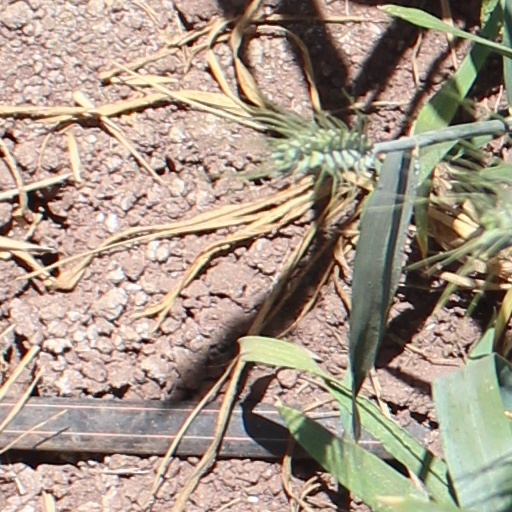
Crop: wheat